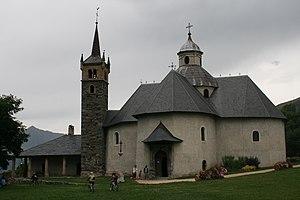
Sanctuaire de Notre-dame de la vie à Saint-Martin-de-Belleville
Un sanctuaire à répit est un type de lieu saint rencontré en pays de tradition catholique. Selon la croyance populaire en certaines provinces, le « répit » est, chez un enfant mort-né, un retour temporaire à la vie le temps de lui conférer le baptême avant la mort définitive. Ayant été baptisé, l’enfant pourra de ce fait entrer en paradis au lieu d’errer éternellement dans les limbes où il serait privé de la vision de Dieu. Le répit n’est possible qu’en certains sanctuaires, le plus souvent consacrés à la Vierge dont l’intercession est nécessaire pour obtenir un miracle.
Saint-Martin-de-Belleville est une ancienne commune française située dans le département de la Savoie en région Rhône-Alpes. Village de montagne du massif de la Vanoise, en Tarentaise, il comptait 2 618 habitants en 2016. Le territoire communal accueillait trois stations de sports d'hiver : Saint-Martin-de-Belleville, des Menuires et de Val Thorens, reliées au grand domaine skiable des Trois Vallées.
L'art baroque savoyard est une forme régionale d'art baroque, qui s'est développé dans l'ancien duché de Savoie, à partir du milieu du XVIᵉ siècle jusqu'à la seconde moitié du XVIIIᵉ siècle.